Egyptian Labour Corps

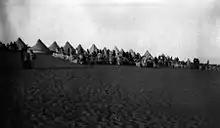
Egyptian Labour Corps engaged on road making, railway construction and laying water pipeline being paid at Romani in September 1916

These men were most often from extremely poor villagers and the daily inducement of 7 piastres (1 shilling and 6 pence) and rations was very attractive to them. When money and food were not enough, military authority under the terms of the protectorate was imposed over all Egyptian officials and civilians. Then the Muidir, Lord Lieutenant or Omdah, mayors of Egyptian towns would organise press gangs and the necessary number of armed guards to watch over the labourers.